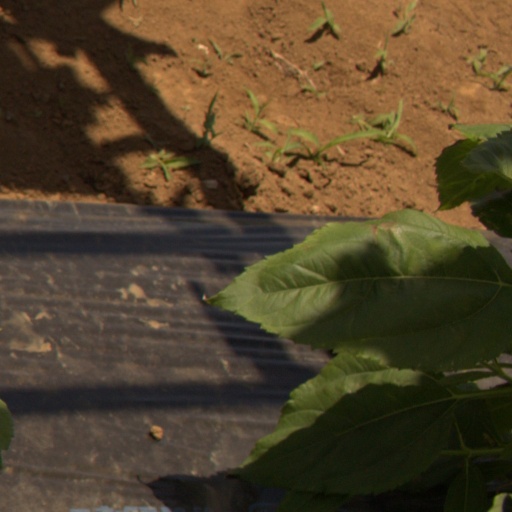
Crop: Jerusalem artichoke